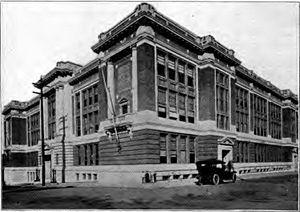
L’université d'État de Portland est une université publique américaine située dans le centre-ville de Portland, dans l'État de l'Oregon, aux États-Unis.